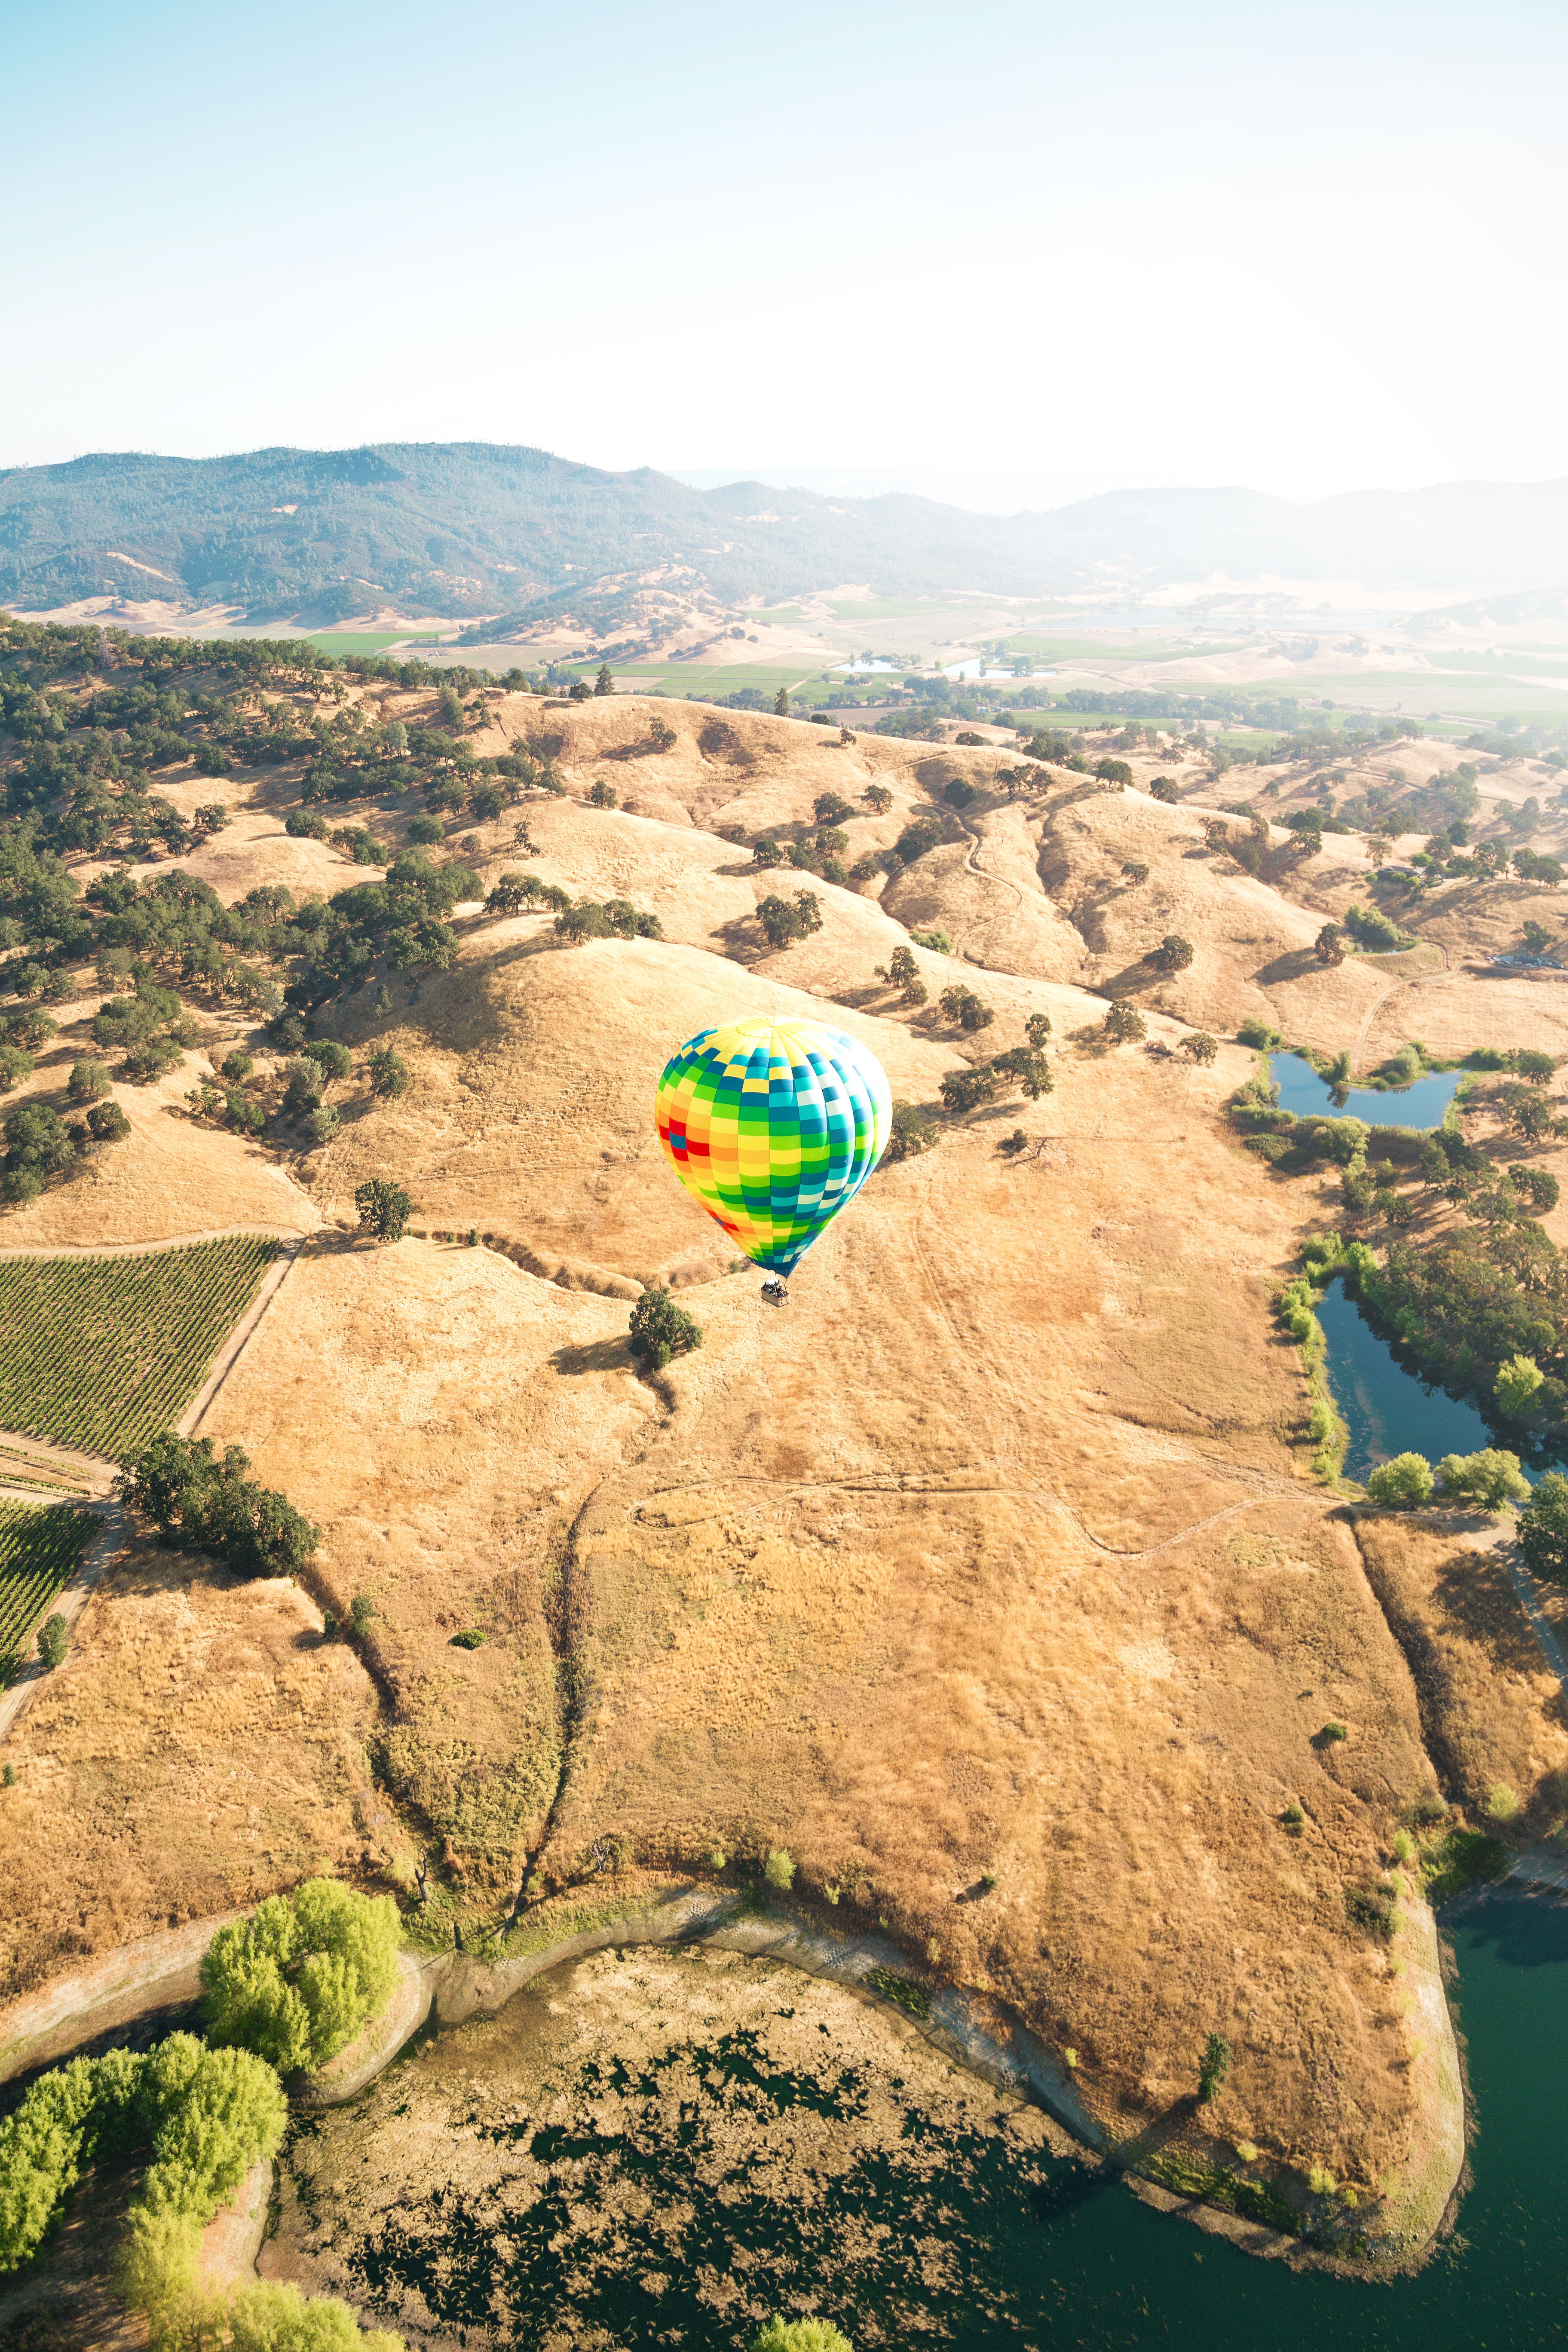
landscape, coast, water, mountain, hill, hot air balloon, adventure, scenic, soil, extreme sport, terrain, outdoors, hills, geology, plateau, ecosystem, landform, aerial photography, mountainous landforms